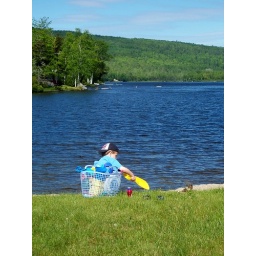
Aidan plays in the sand behind his bag of goodies.